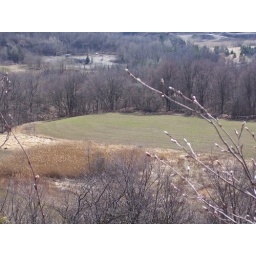
Some green can be seen in the field here.